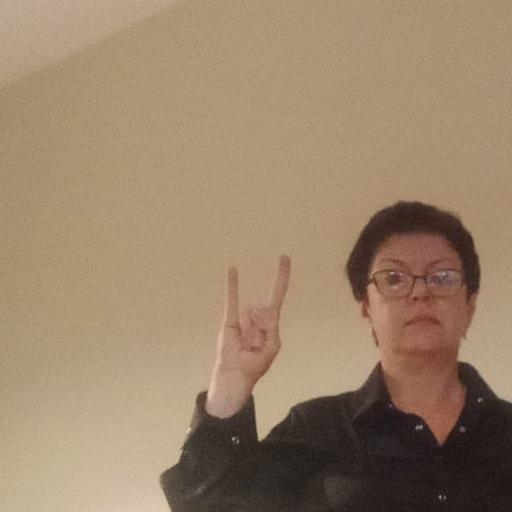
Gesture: rock